Vladimír Suchánek

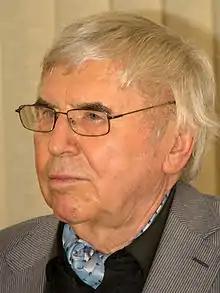
Suchánek in 2013

Vladimir Suchánek (12 February 1933 – 25 January 2021) was a Czech graphic artist and postage stamp designer.